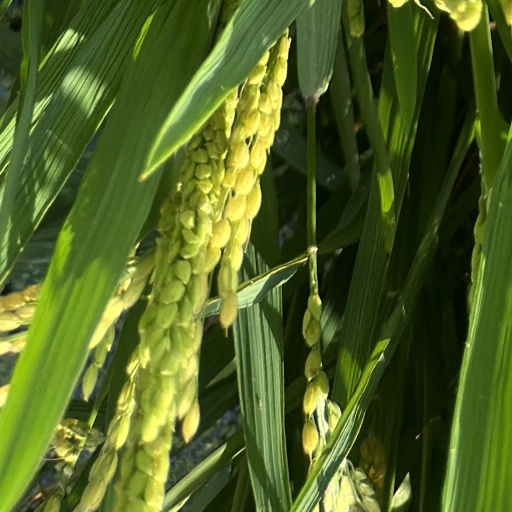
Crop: rice